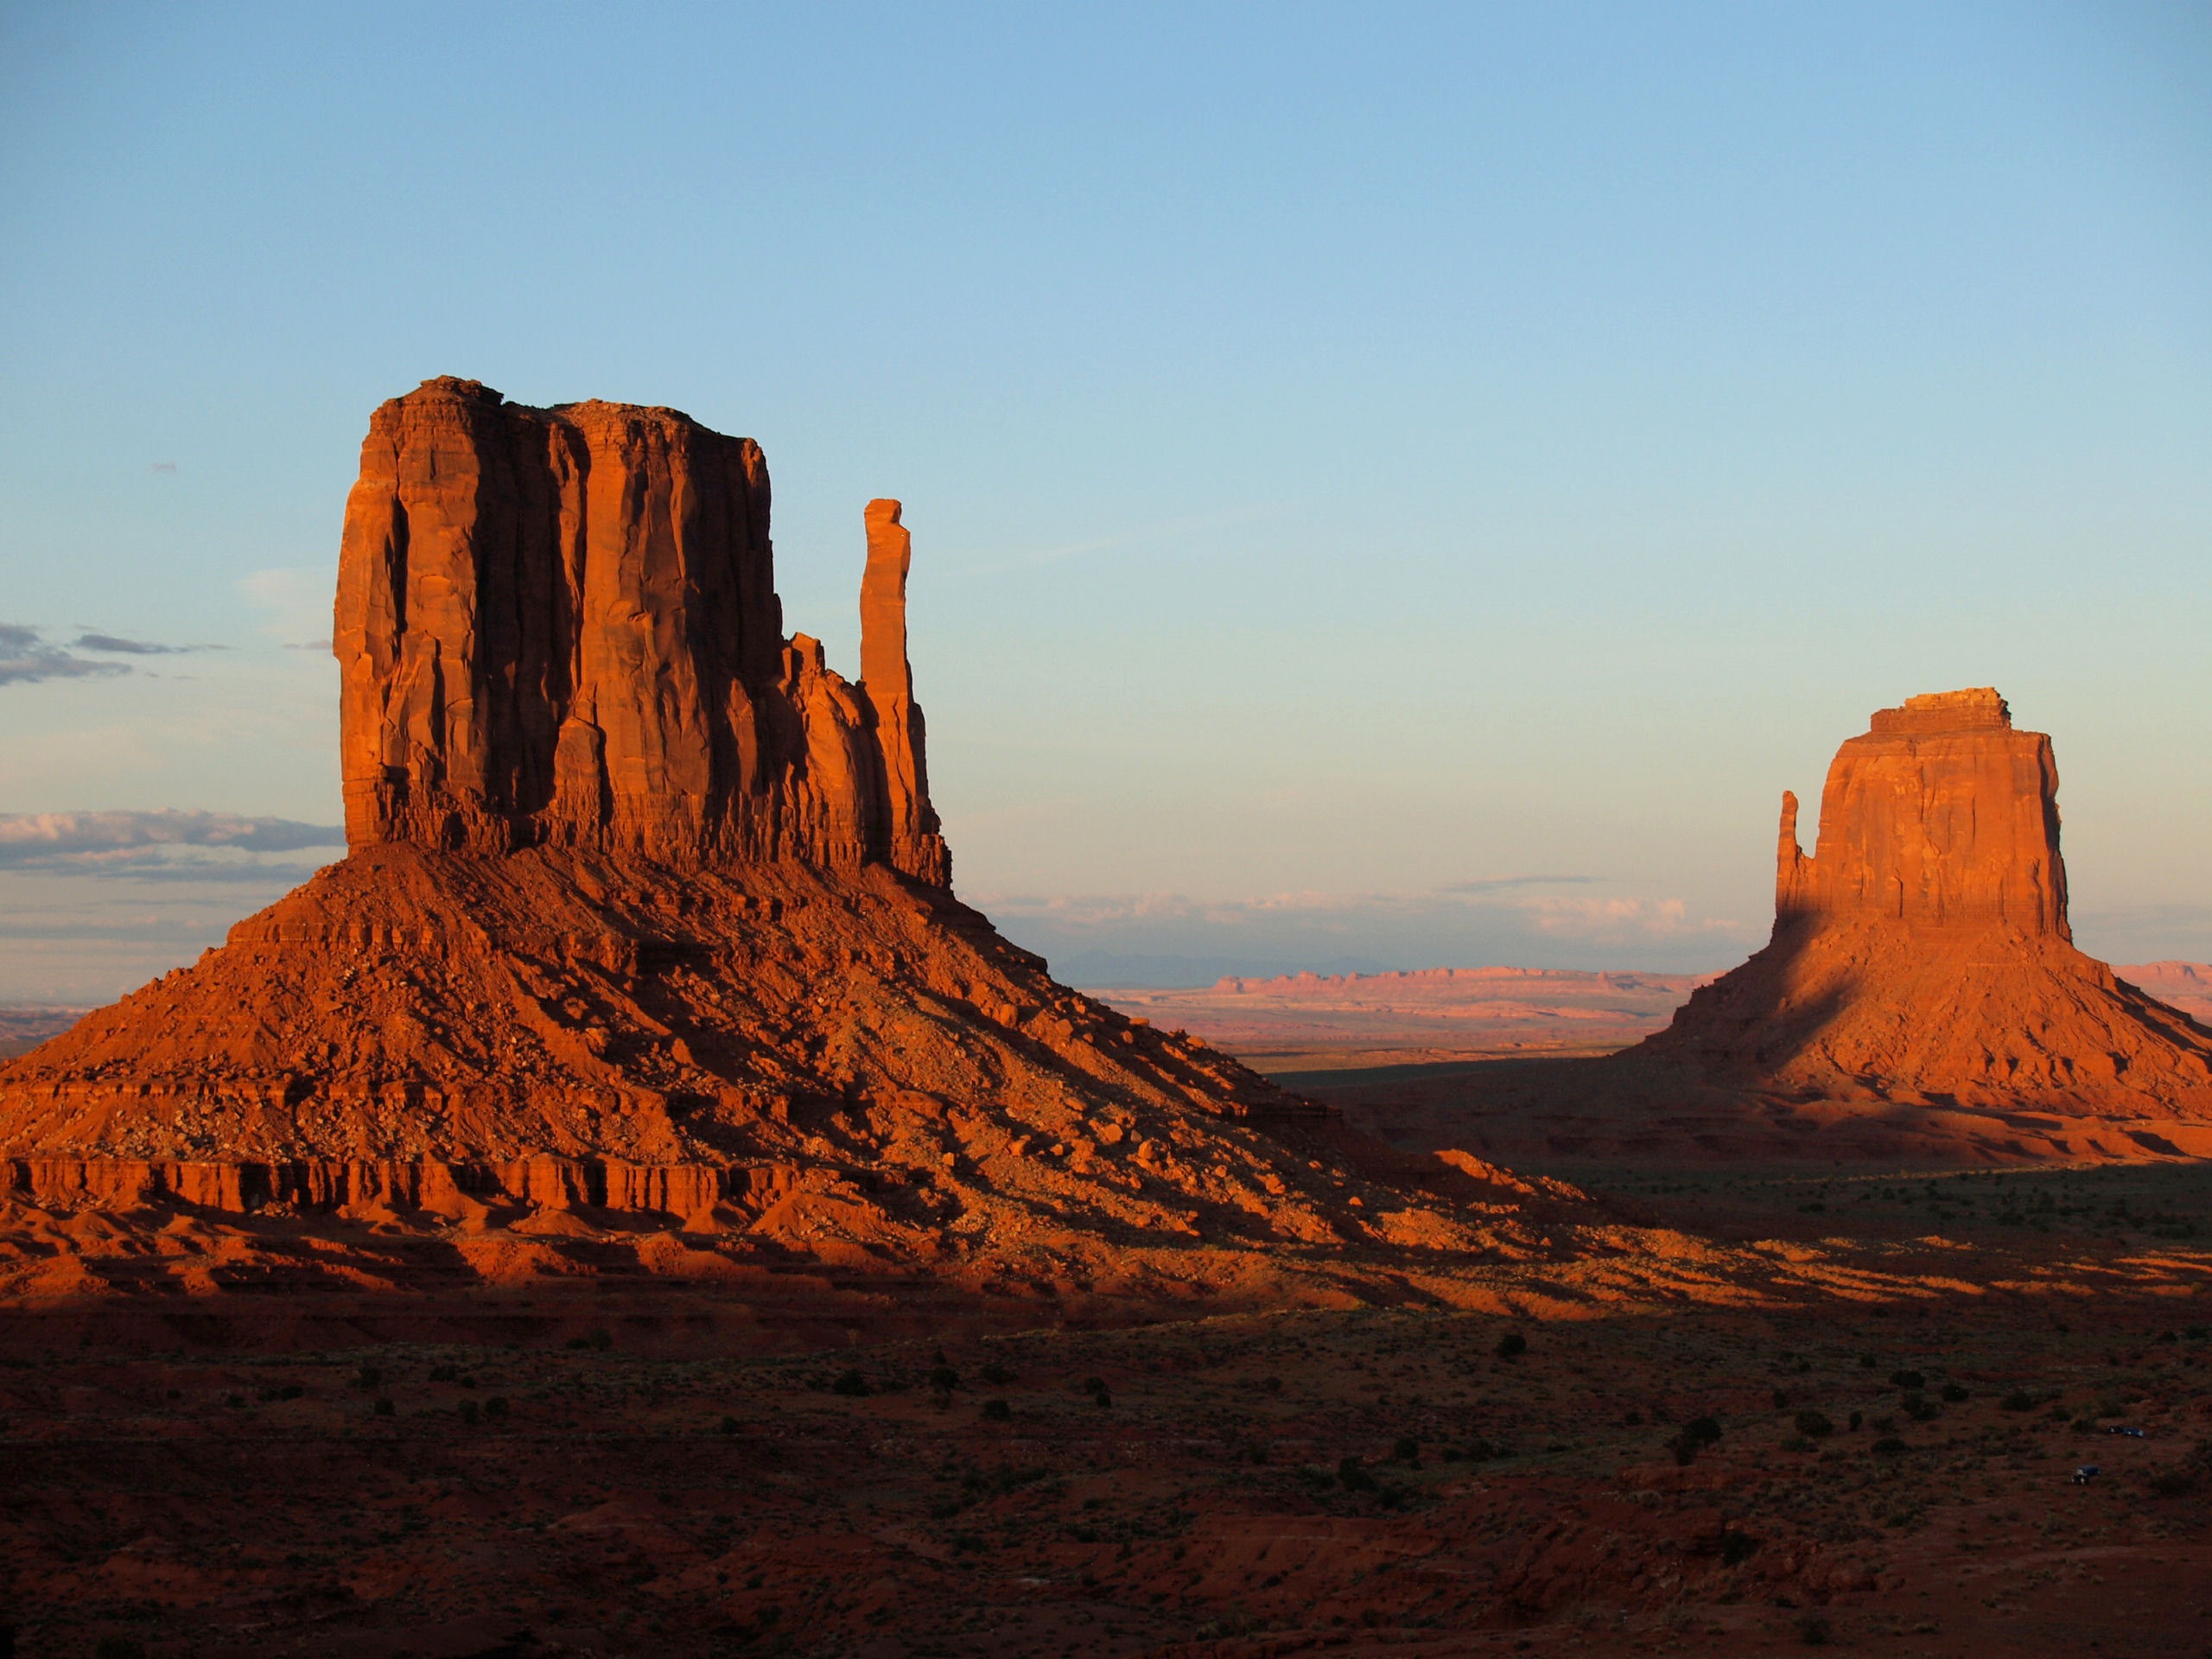
landscape, nature, rock, wilderness, mountain, sunrise, sunset, desert, valley, formation, cliff, arch, red, usa, soil, terrain, national park, material, rocks, geology, utah, badlands, plateau, tourist attraction, wadi, butte, landform, monument valley, natural environment, geographical feature, aeolian landform, mountainous landforms